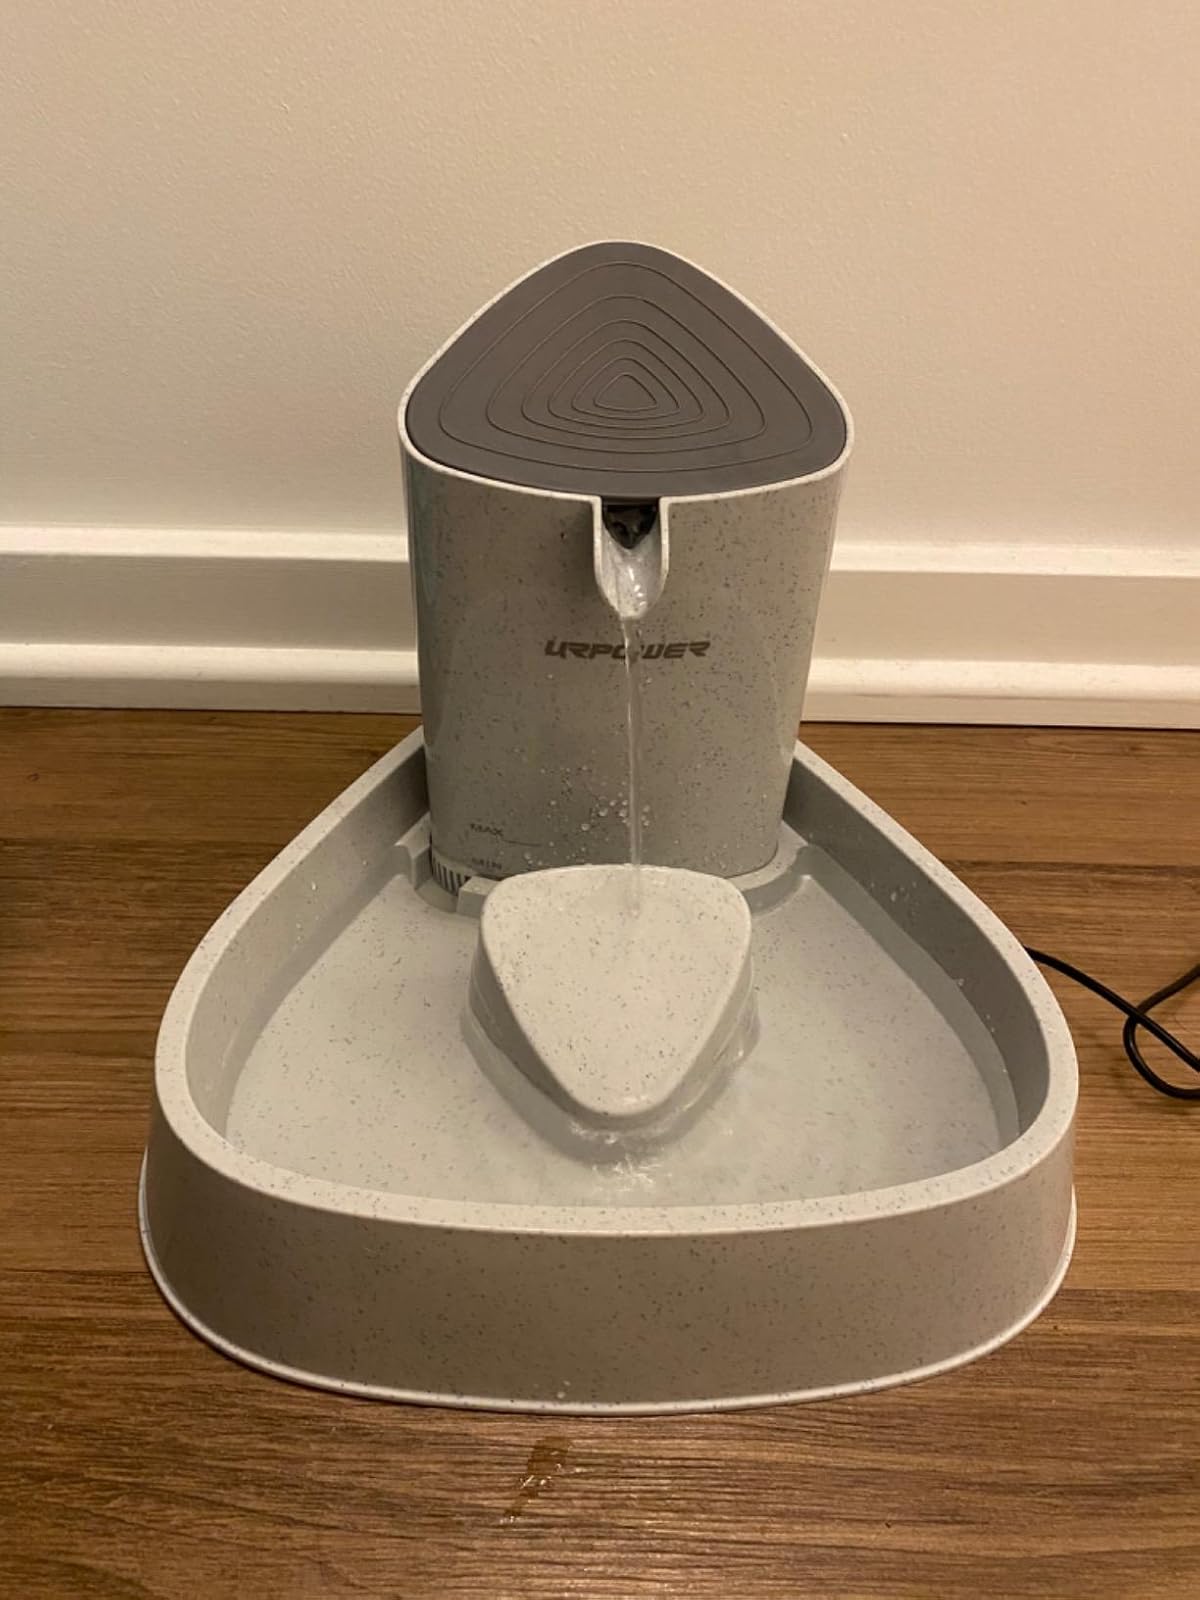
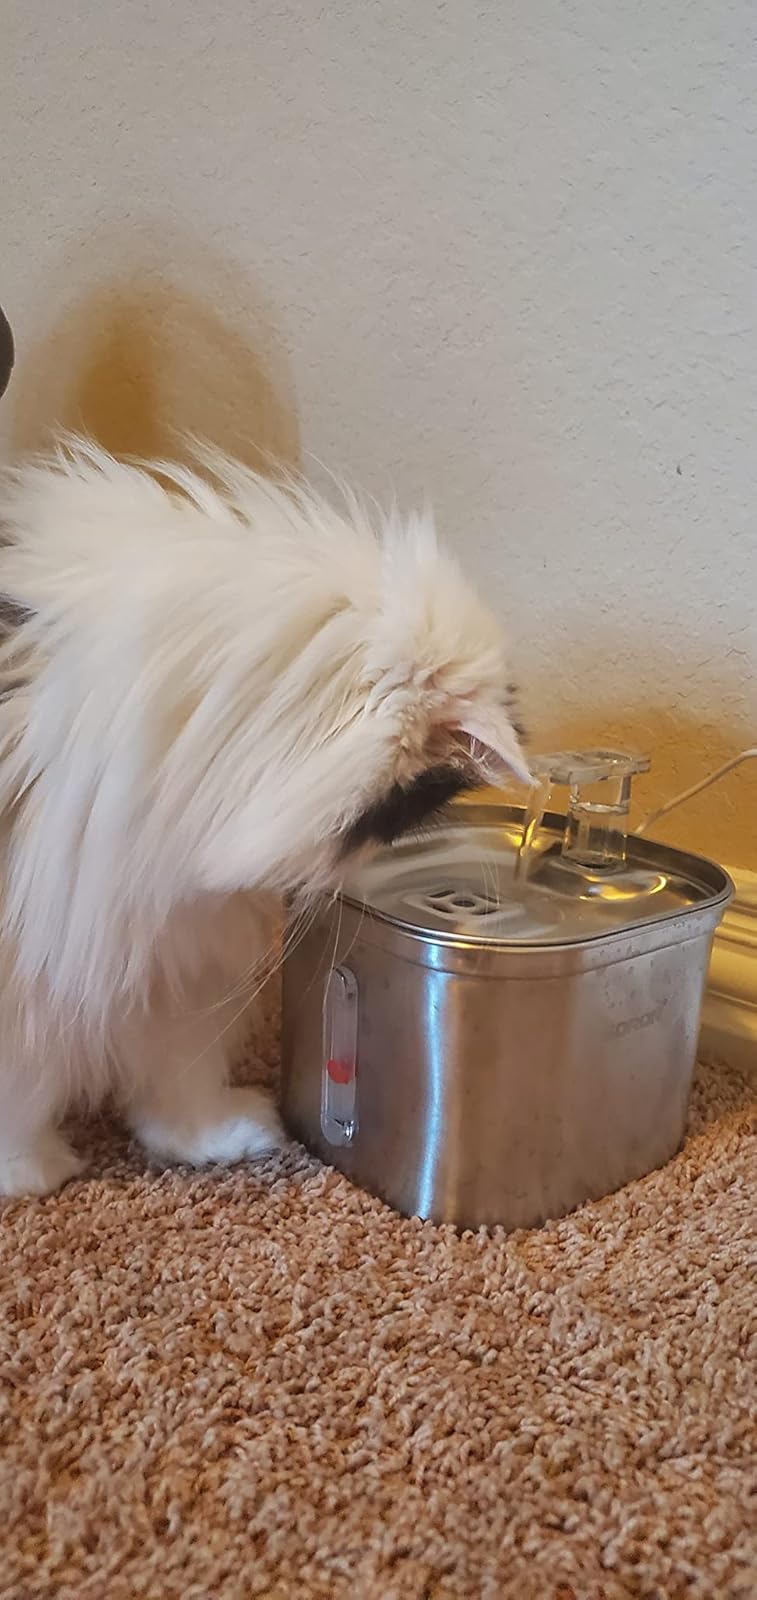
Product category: items_bowl
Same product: no